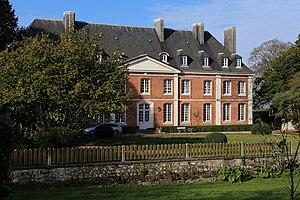
Le château de Cuverville, ancienne propriété d'André Gide.
La proximité de la capitale, la qualité des terres cauchoises ont attiré beaucoup de nobles. Ceci explique la présence de très nombreux châteaux et manoirs, qui présentent une grande diversité et une grande qualité architecturale.
Le château de Cuverville est situé sur la commune de Cuverville, dans le département de la Seine-Maritime. Il a été construit en 1730 par la famille Cavelier de Cuverville, puis vendu à la famille Rondeaux. André Gide, époux de Madeleine Rondeaux, y a habité et écrit.
Cet article recense les monuments historiques de l'arrondissement du Havre, dans le département de la Seine-Maritime, en France.